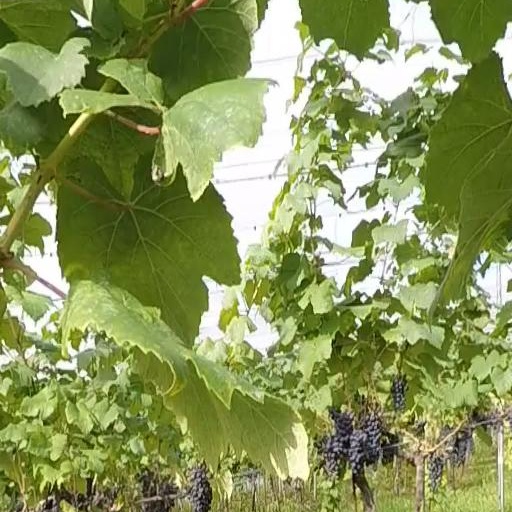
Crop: grape